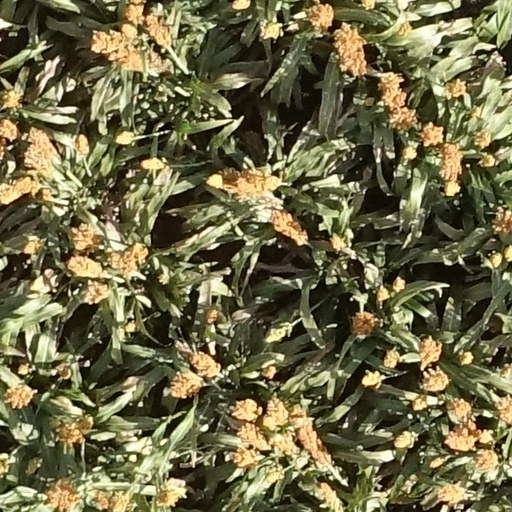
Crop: sorghum